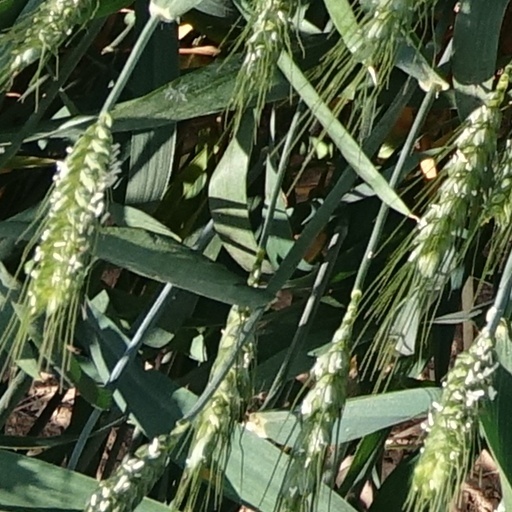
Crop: wheat